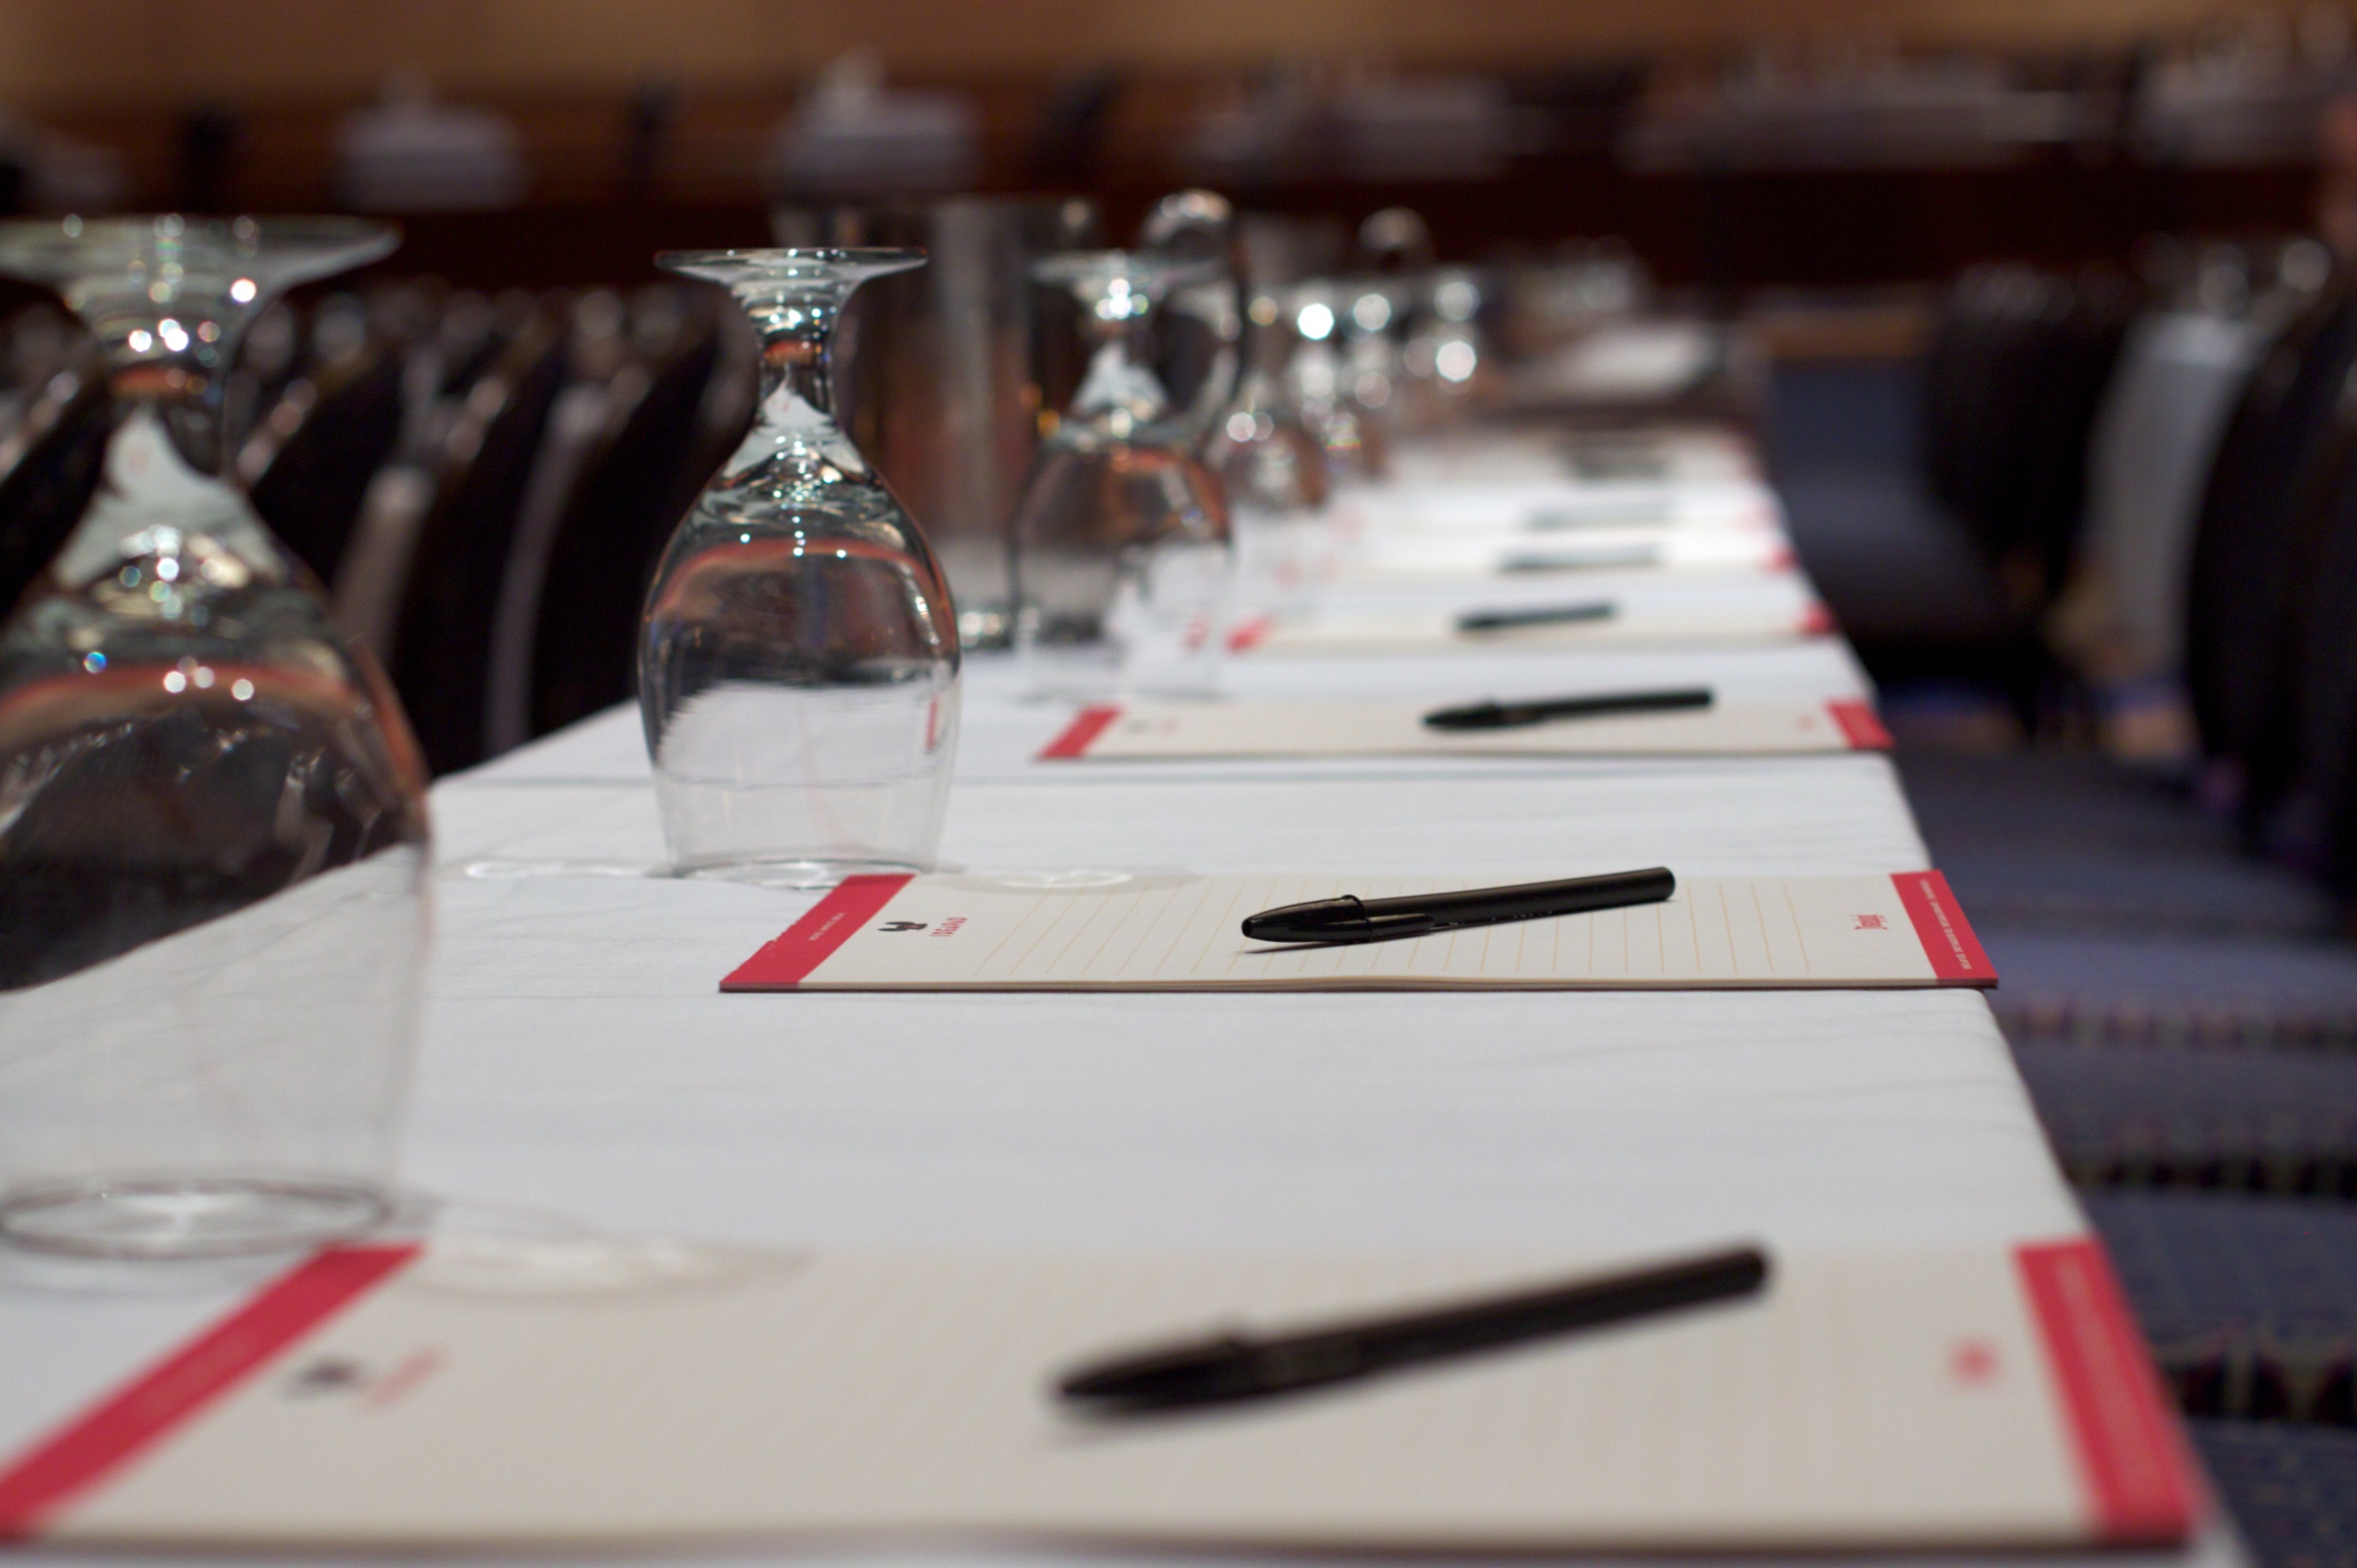
writing, bokeh, perspective, brand, art, design, pens, shape, nmc2010, conferences, 2010, june